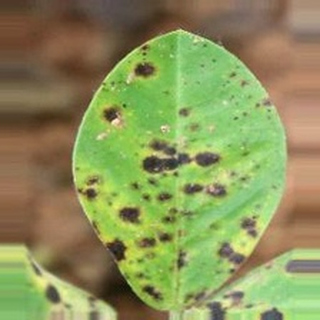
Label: groundnut_late_leaf_spot